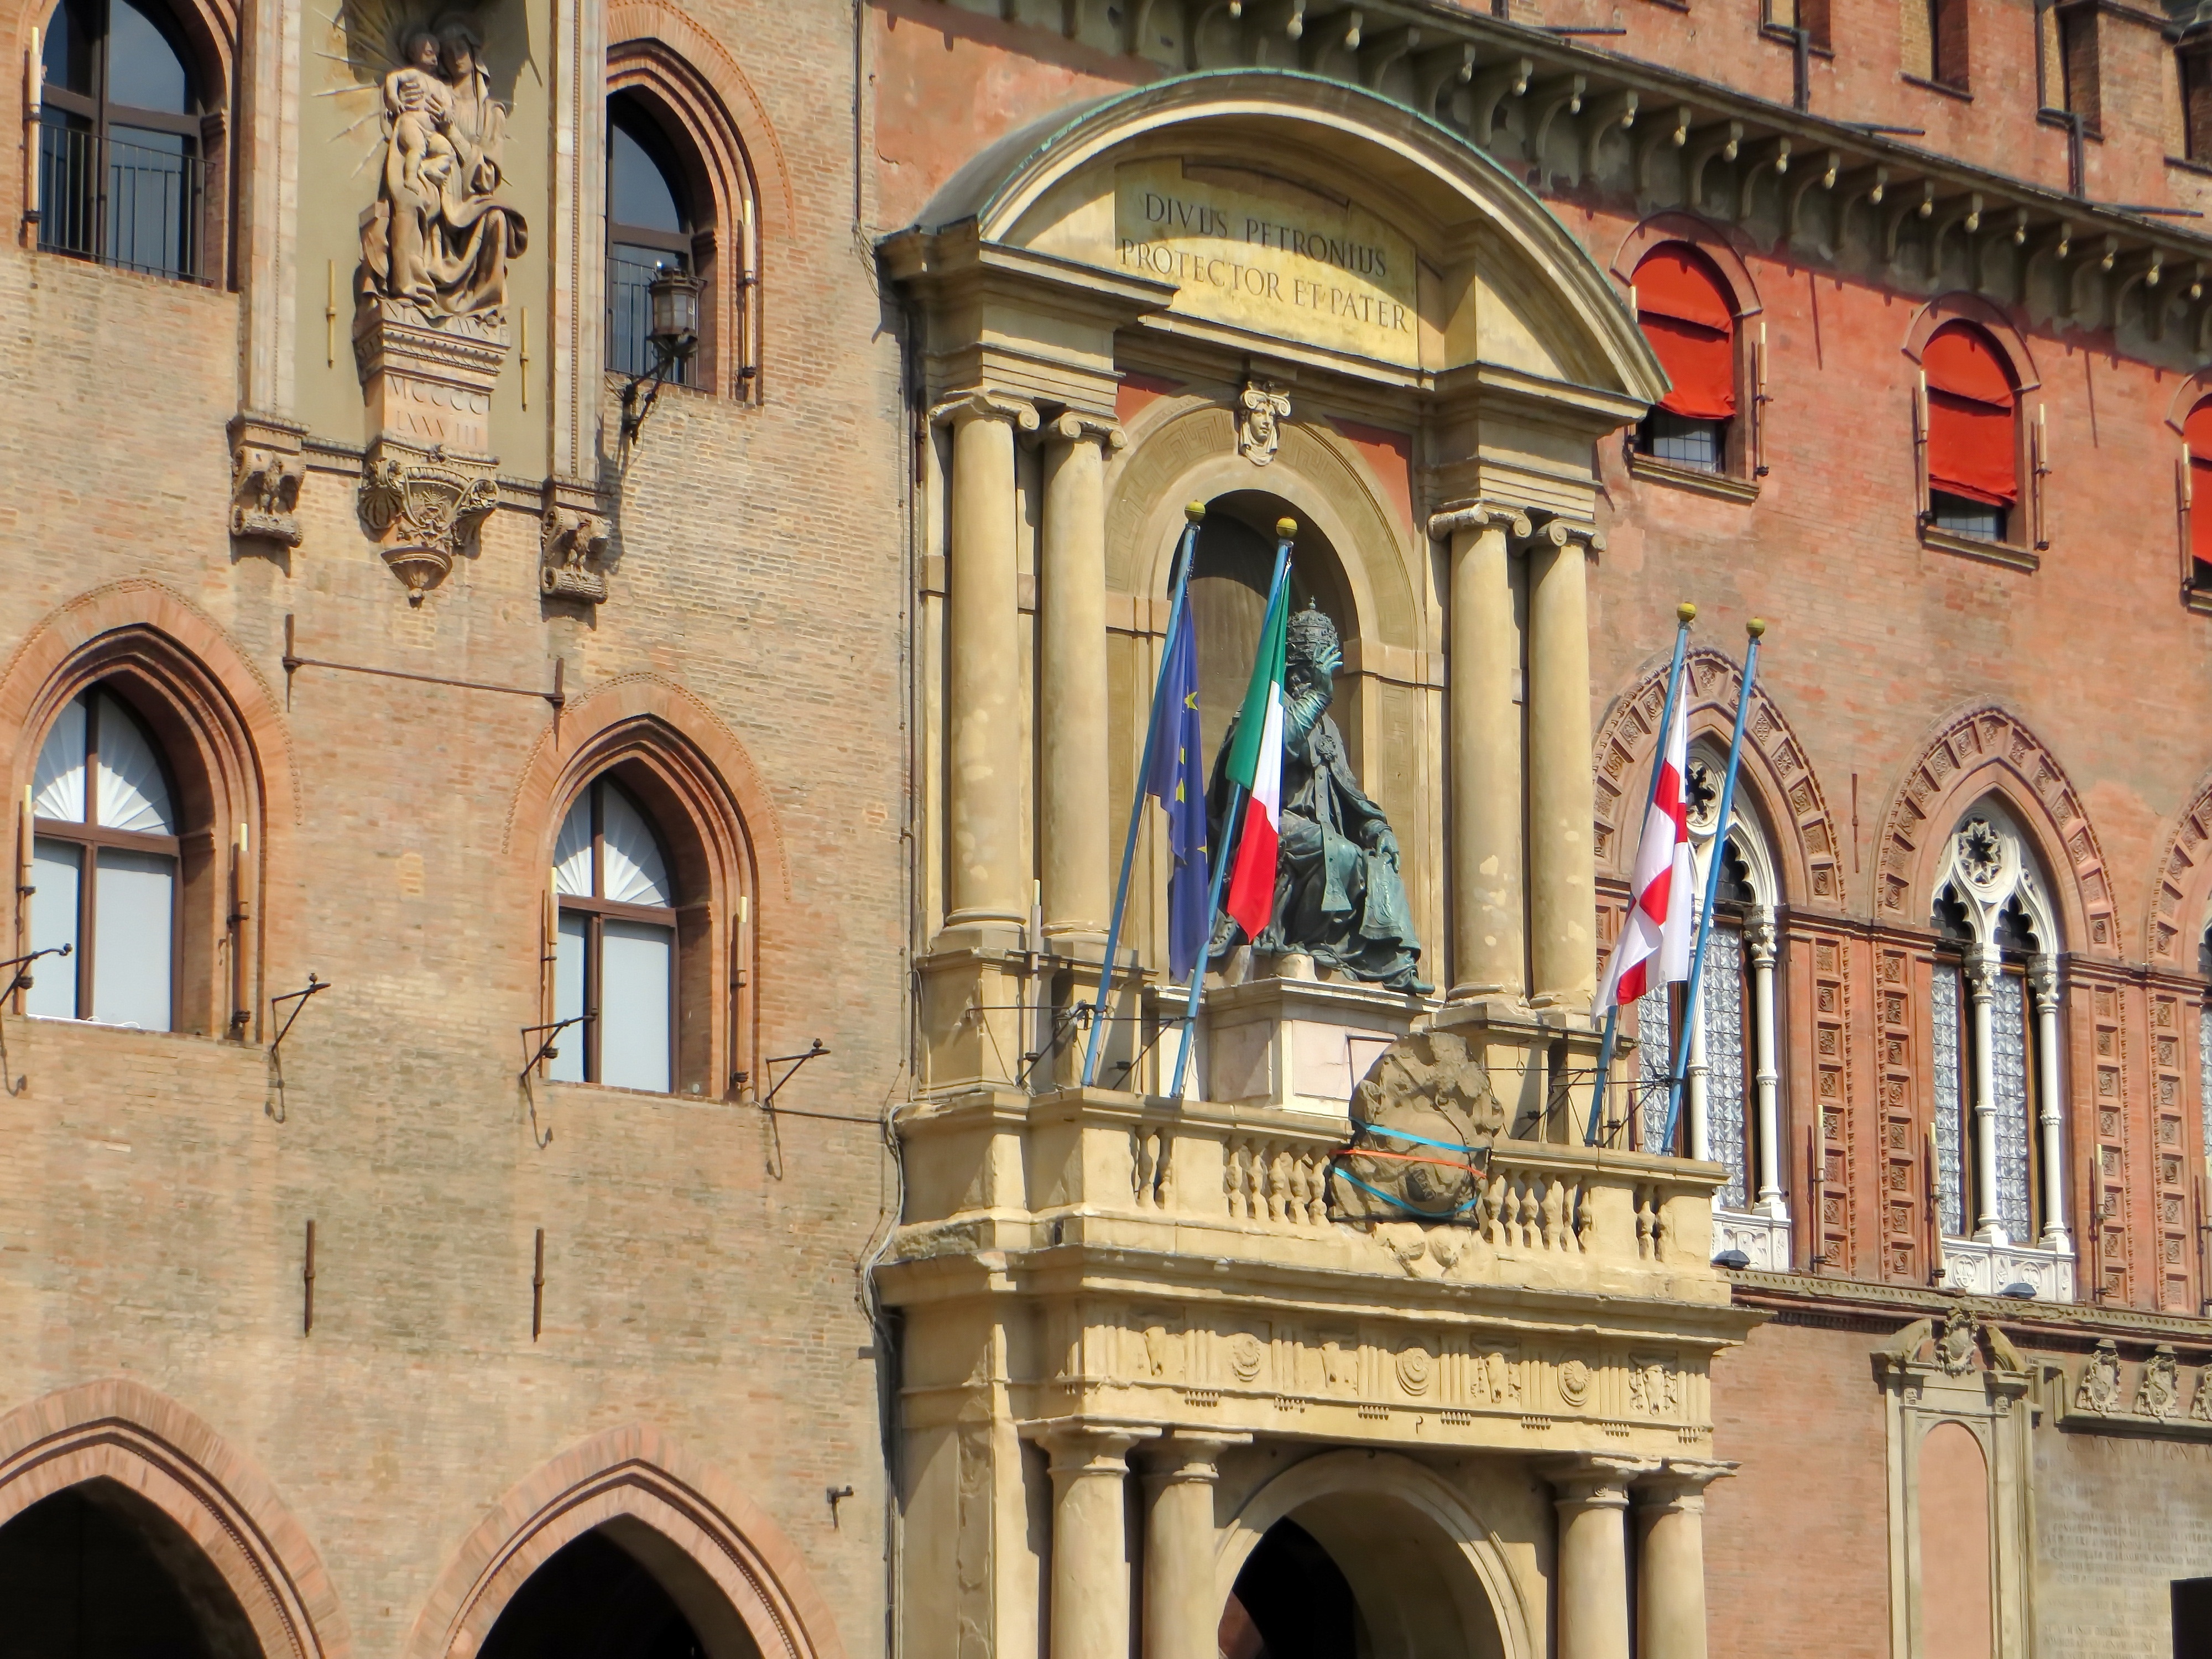
architecture, building, balcony, arch, italy, facade, church, cathedral, tourism, place of worship, monastery, synagogue, history, basilica, middle ages, city hall, bologna, ancient history, piazza majorises